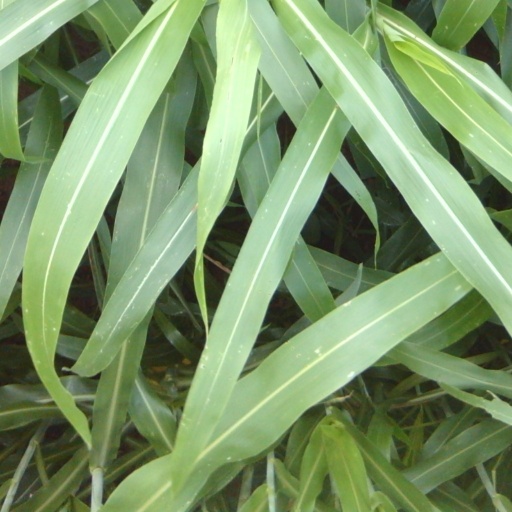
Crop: sorghum